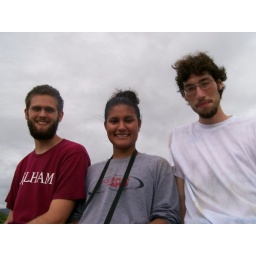
We are riding in the truck bed of a pickup here.